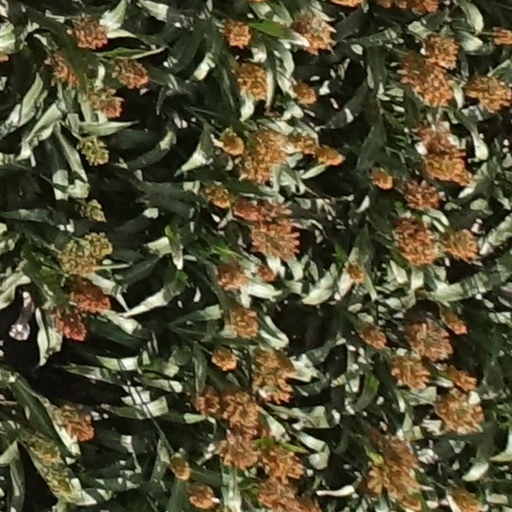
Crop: sorghum